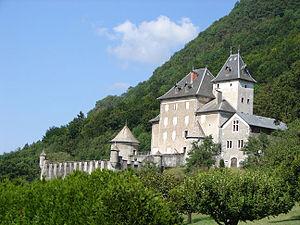
Le château de Beauregard, ancienne possession des La Fléchère, à Saint-Jeoire (Haute-Savoie, France)
Le château de Beauregard est une ancienne maison forte, du XIIIᵉ siècle, qui se dresse sur la commune de Saint-Jeoire-en-Faucigny dans le département de la Haute-Savoie en région Auvergne-Rhône-Alpes.
Pierre-Claude de la Fléchère, seigneur de Symond, de Châtillon et de Sierne, puis comte de Veyrier, né le 7 février 1722 à Châtillon et décédé le 2 avril 1790 à Veyrier, est une personnalité politique sarde et le principal promoteur de la ville de Carouge.
La famille de La Fléchère est une famille noble de Savoie, installée dans le comté de Savoie au XIIIᵉ siècle. La famille a possédé le château de Beauregard de 1236 à 2004. Toutefois la filiation prouvée ne débute qu'en 1370 écrit le comte Amédée de Foras. Cette famille a donné quelques personnalités notables au cours du XIXᵉ siècle.
Saint-Jeoire, encore appelée localement Saint-Jeoire-en-Faucigny, est une commune française située dans le département de la Haute-Savoie, en région Auvergne-Rhône-Alpes.